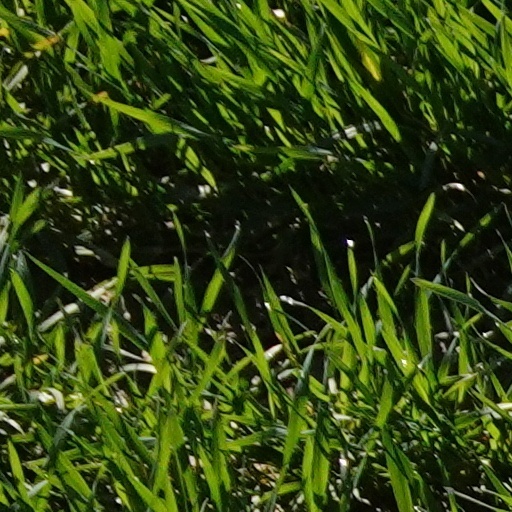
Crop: wheat